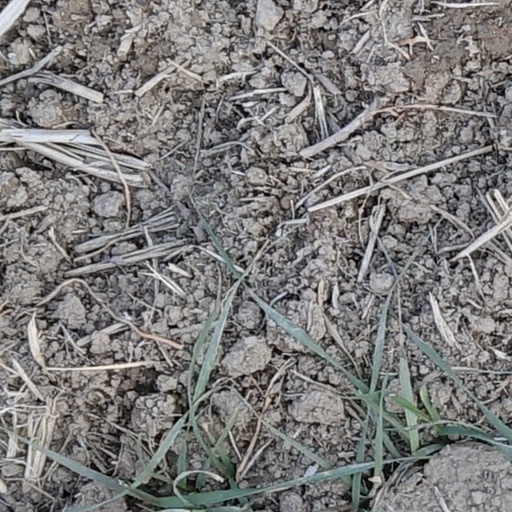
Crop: wheat